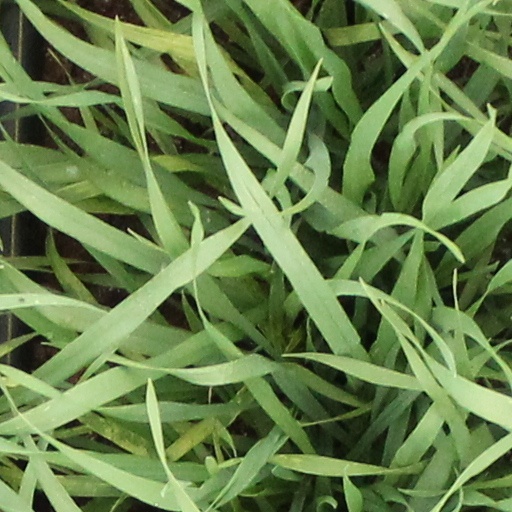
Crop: wheat